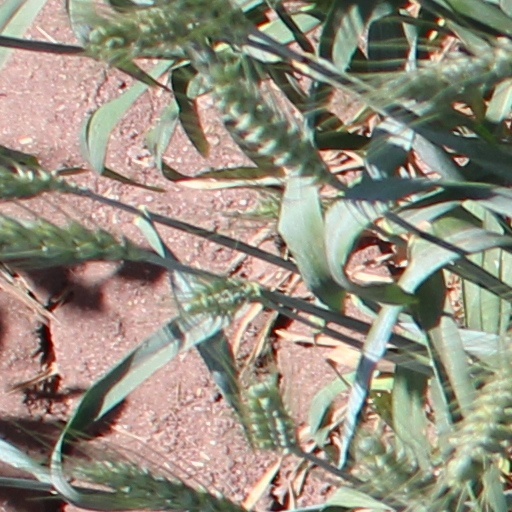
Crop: wheat